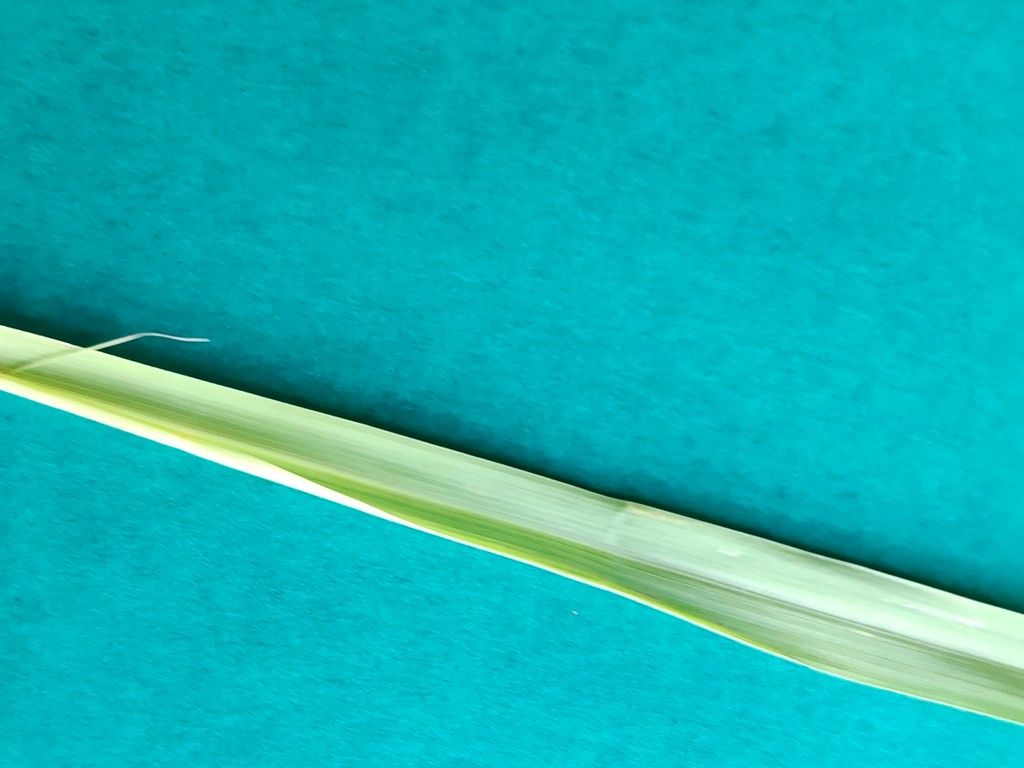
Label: Healthy